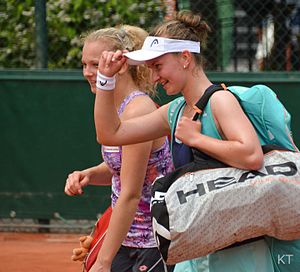
French Open-mesterskabet i damedouble 2018
Kateřina Siniaková og Barbora Krejčíková
Kateřina Siniaková og Barbora Krejčíková
French Open-mesterskabet i damedouble 2018 var den 101. turnering om French Open-mesterskabet i damedouble. Turneringen var en del af French Open 2018 og blev spillet i Stade Roland Garros i Paris, Frankrig i perioden 30. maj - 10. juni 2018 med deltagelse af 64 par.